Jacob's ladder surface

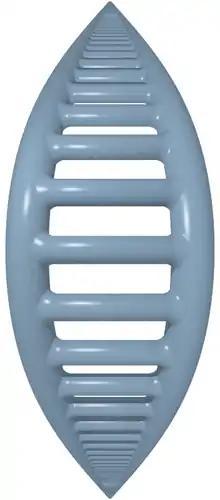

In mathematics, Jacob's ladder is a surface with infinite genus and two ends. It was named after Jacob's ladder by Étienne , because the surface can be constructed as the boundary of a ladder that is infinitely long in both directions.